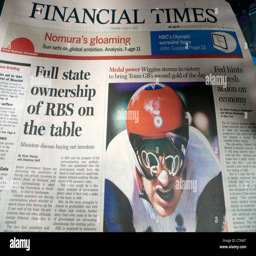
professional road racing cyclist appears on the front page of the newspaper 2nd